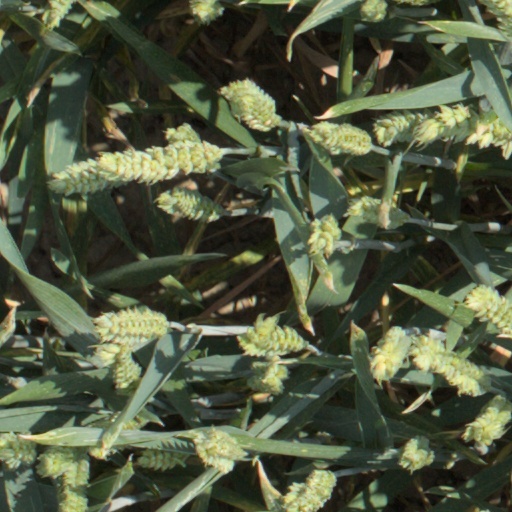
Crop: wheat